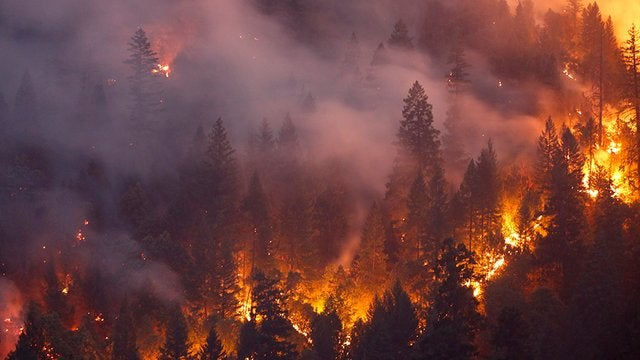
Fire: yes
Smoke: no